Airbus A400M Atlas

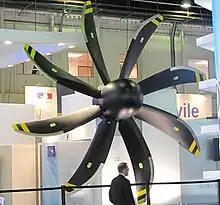
A400M Hamilton Sundstrand propeller at the Paris Air Show, 2009

The Ratier-Figeac FH385 propellers turn counterclockwise and the FH386 clockwise. The eight-bladed scimitar propellers are made from a woven composite material. The aircraft is powered by four Europrop TP400-D6 engines rated at 8,250 kW (11,000 hp) each. The TP400-D6 engine is the most powerful turboprop engine in the West to enter operational use.